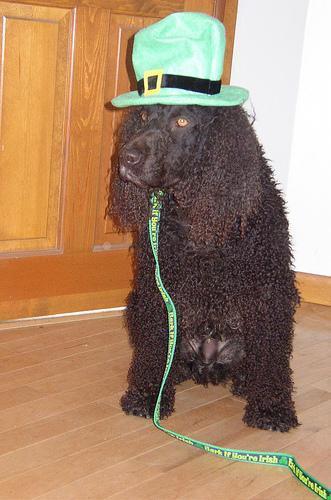
Irish_water_spaniel